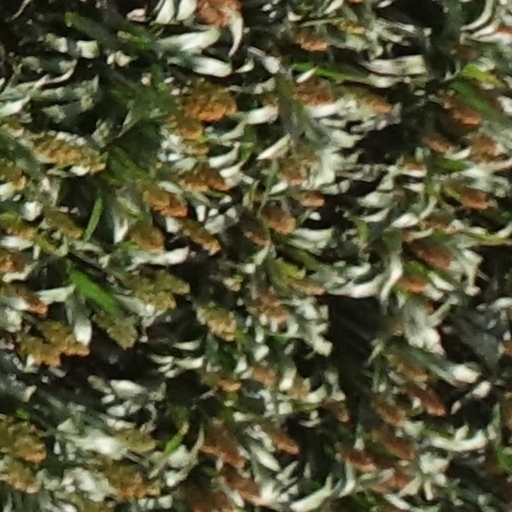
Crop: sorghum